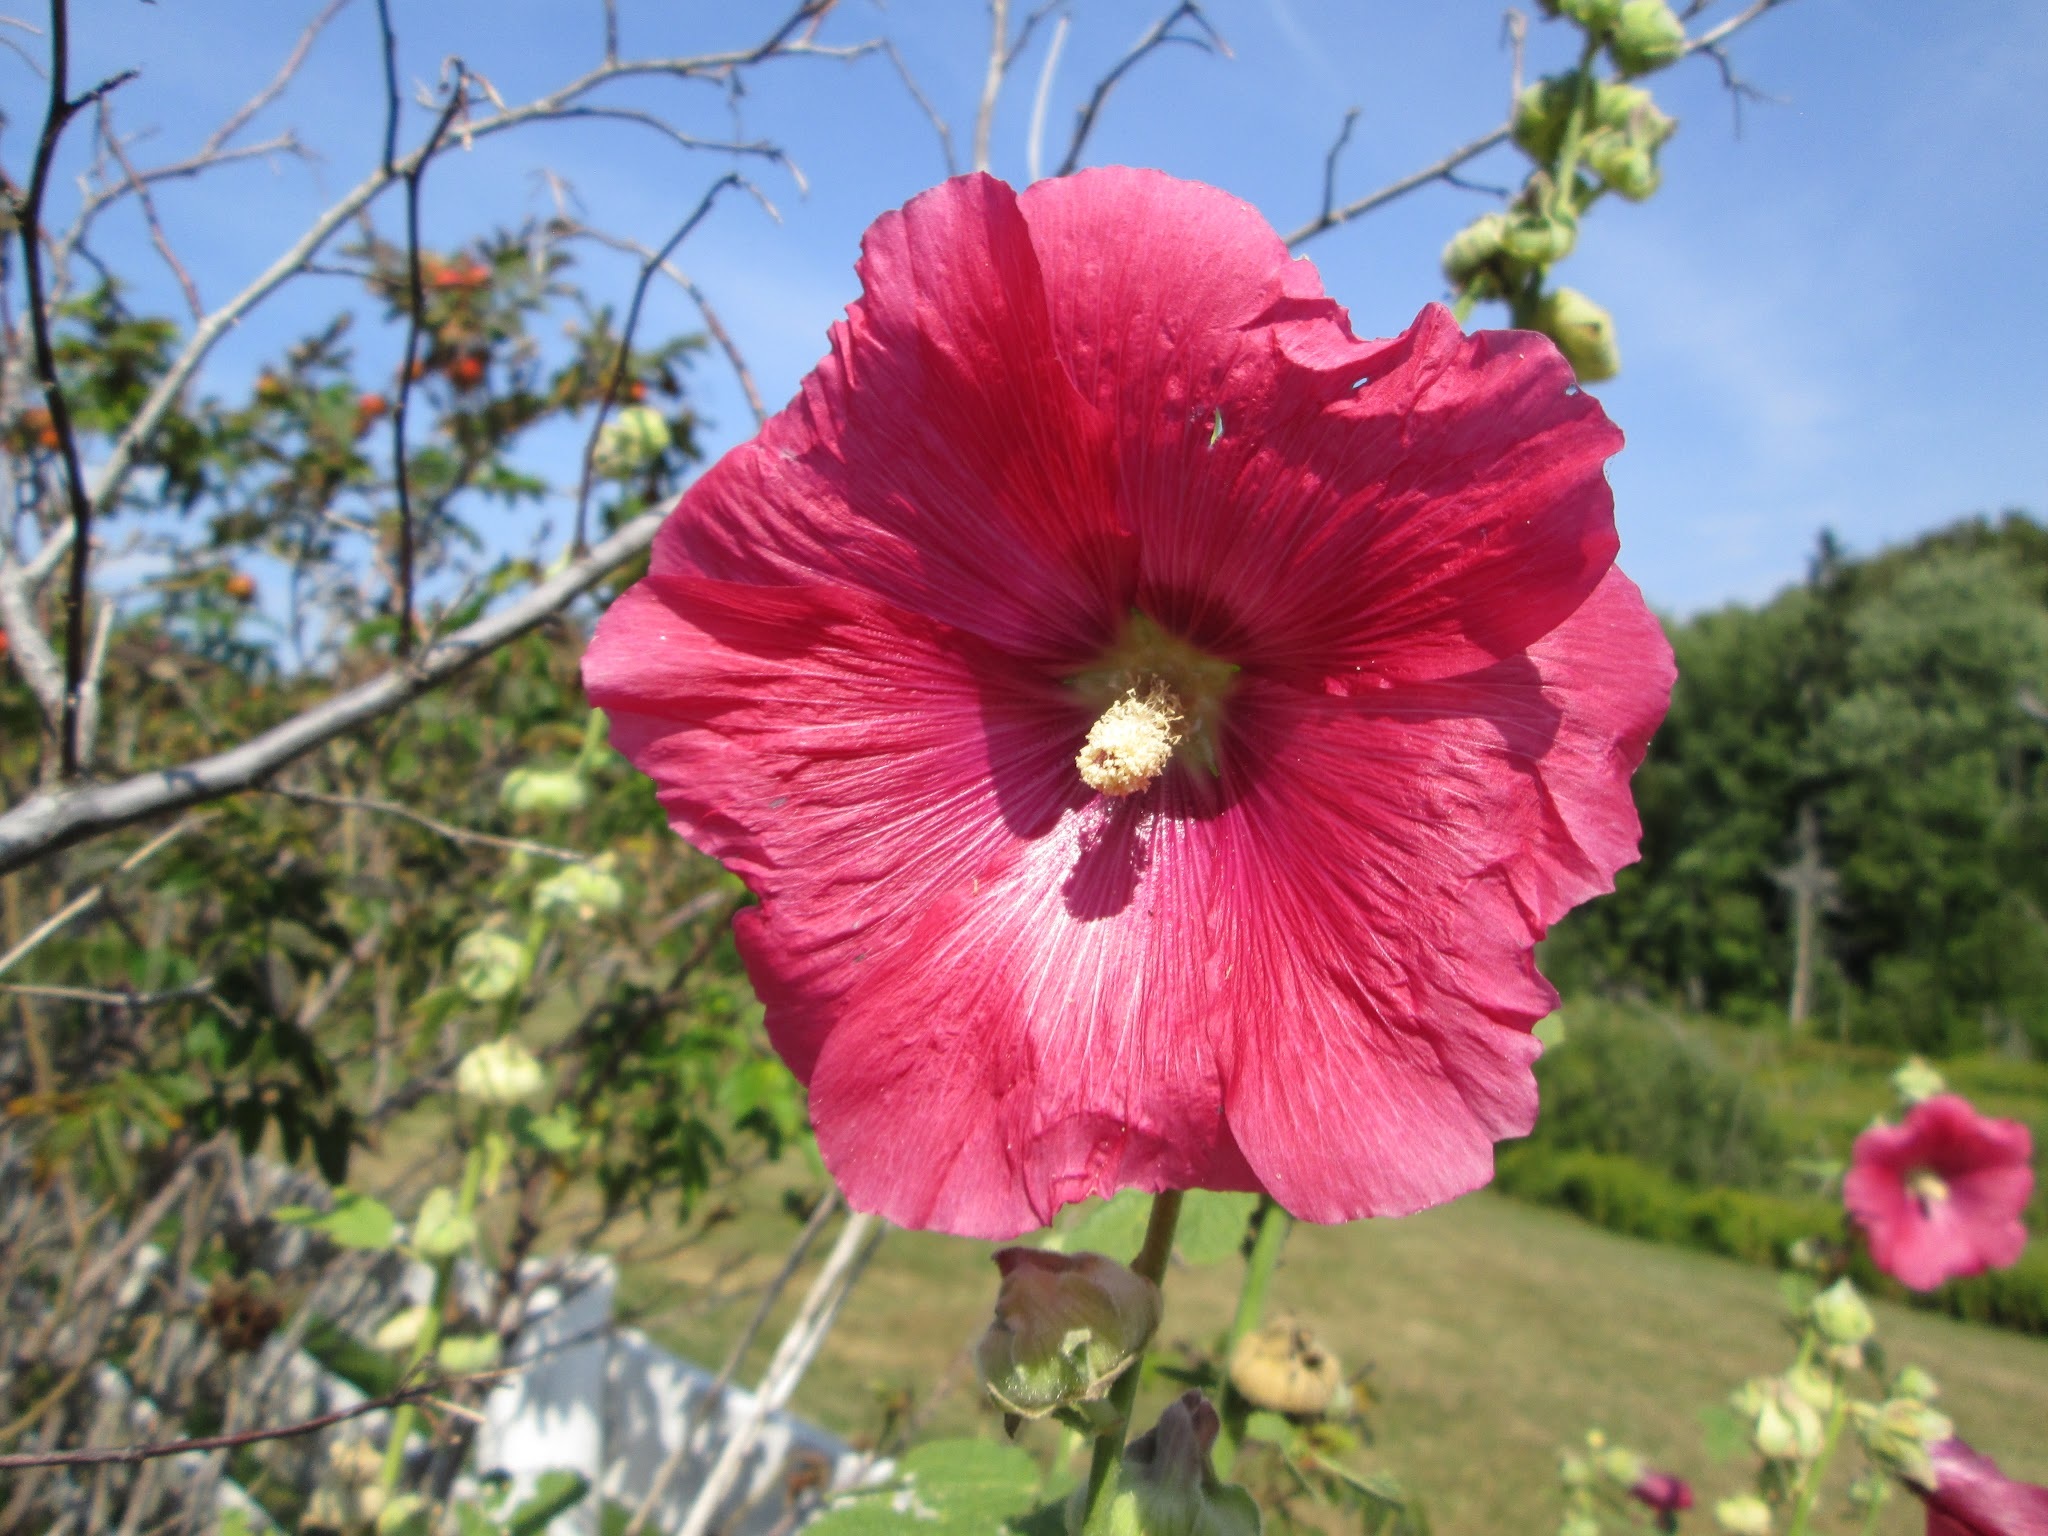
nature, blossom, plant, flower, petal, bloom, summer, natural, botany, garden, flora, hibiscus, malvales, hollyhocks, summer flowers, flowering plant, beautiful background, chinese hibiscus, nature backgrounds, land plant, mallow family